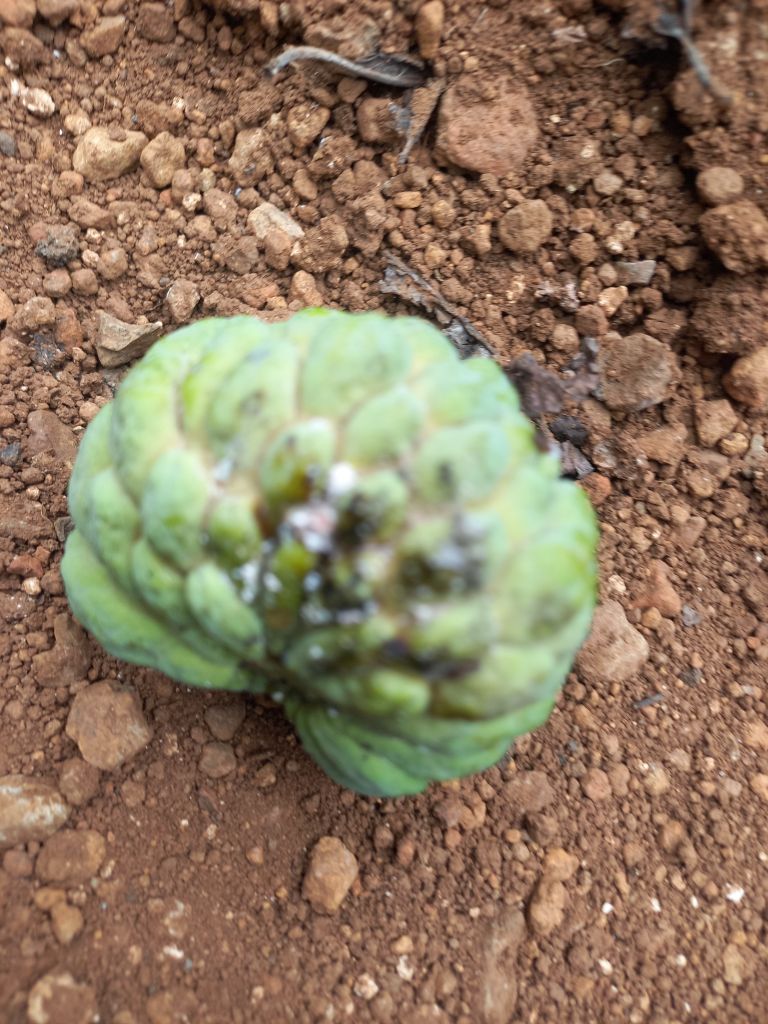
Disease label: Leaf spot on fruit